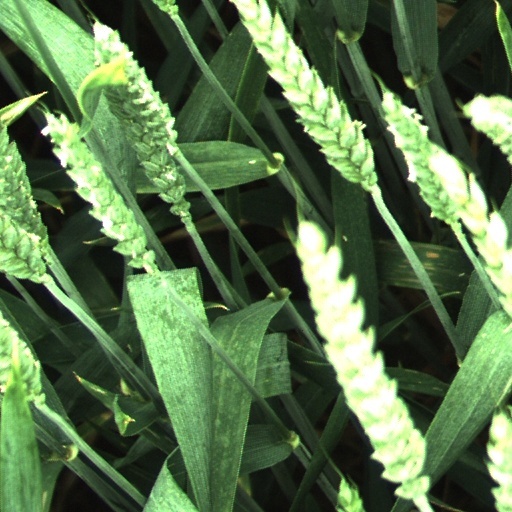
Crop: wheat